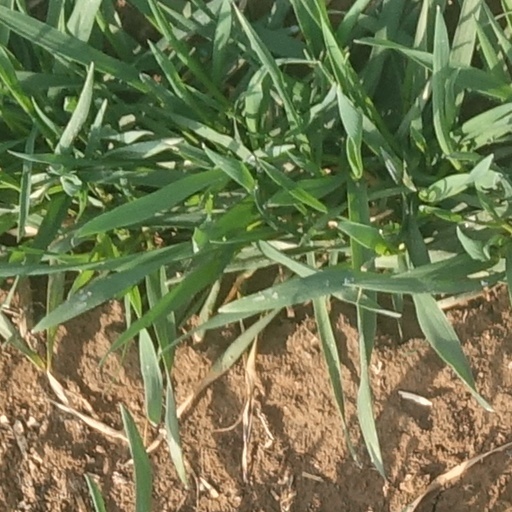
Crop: wheat